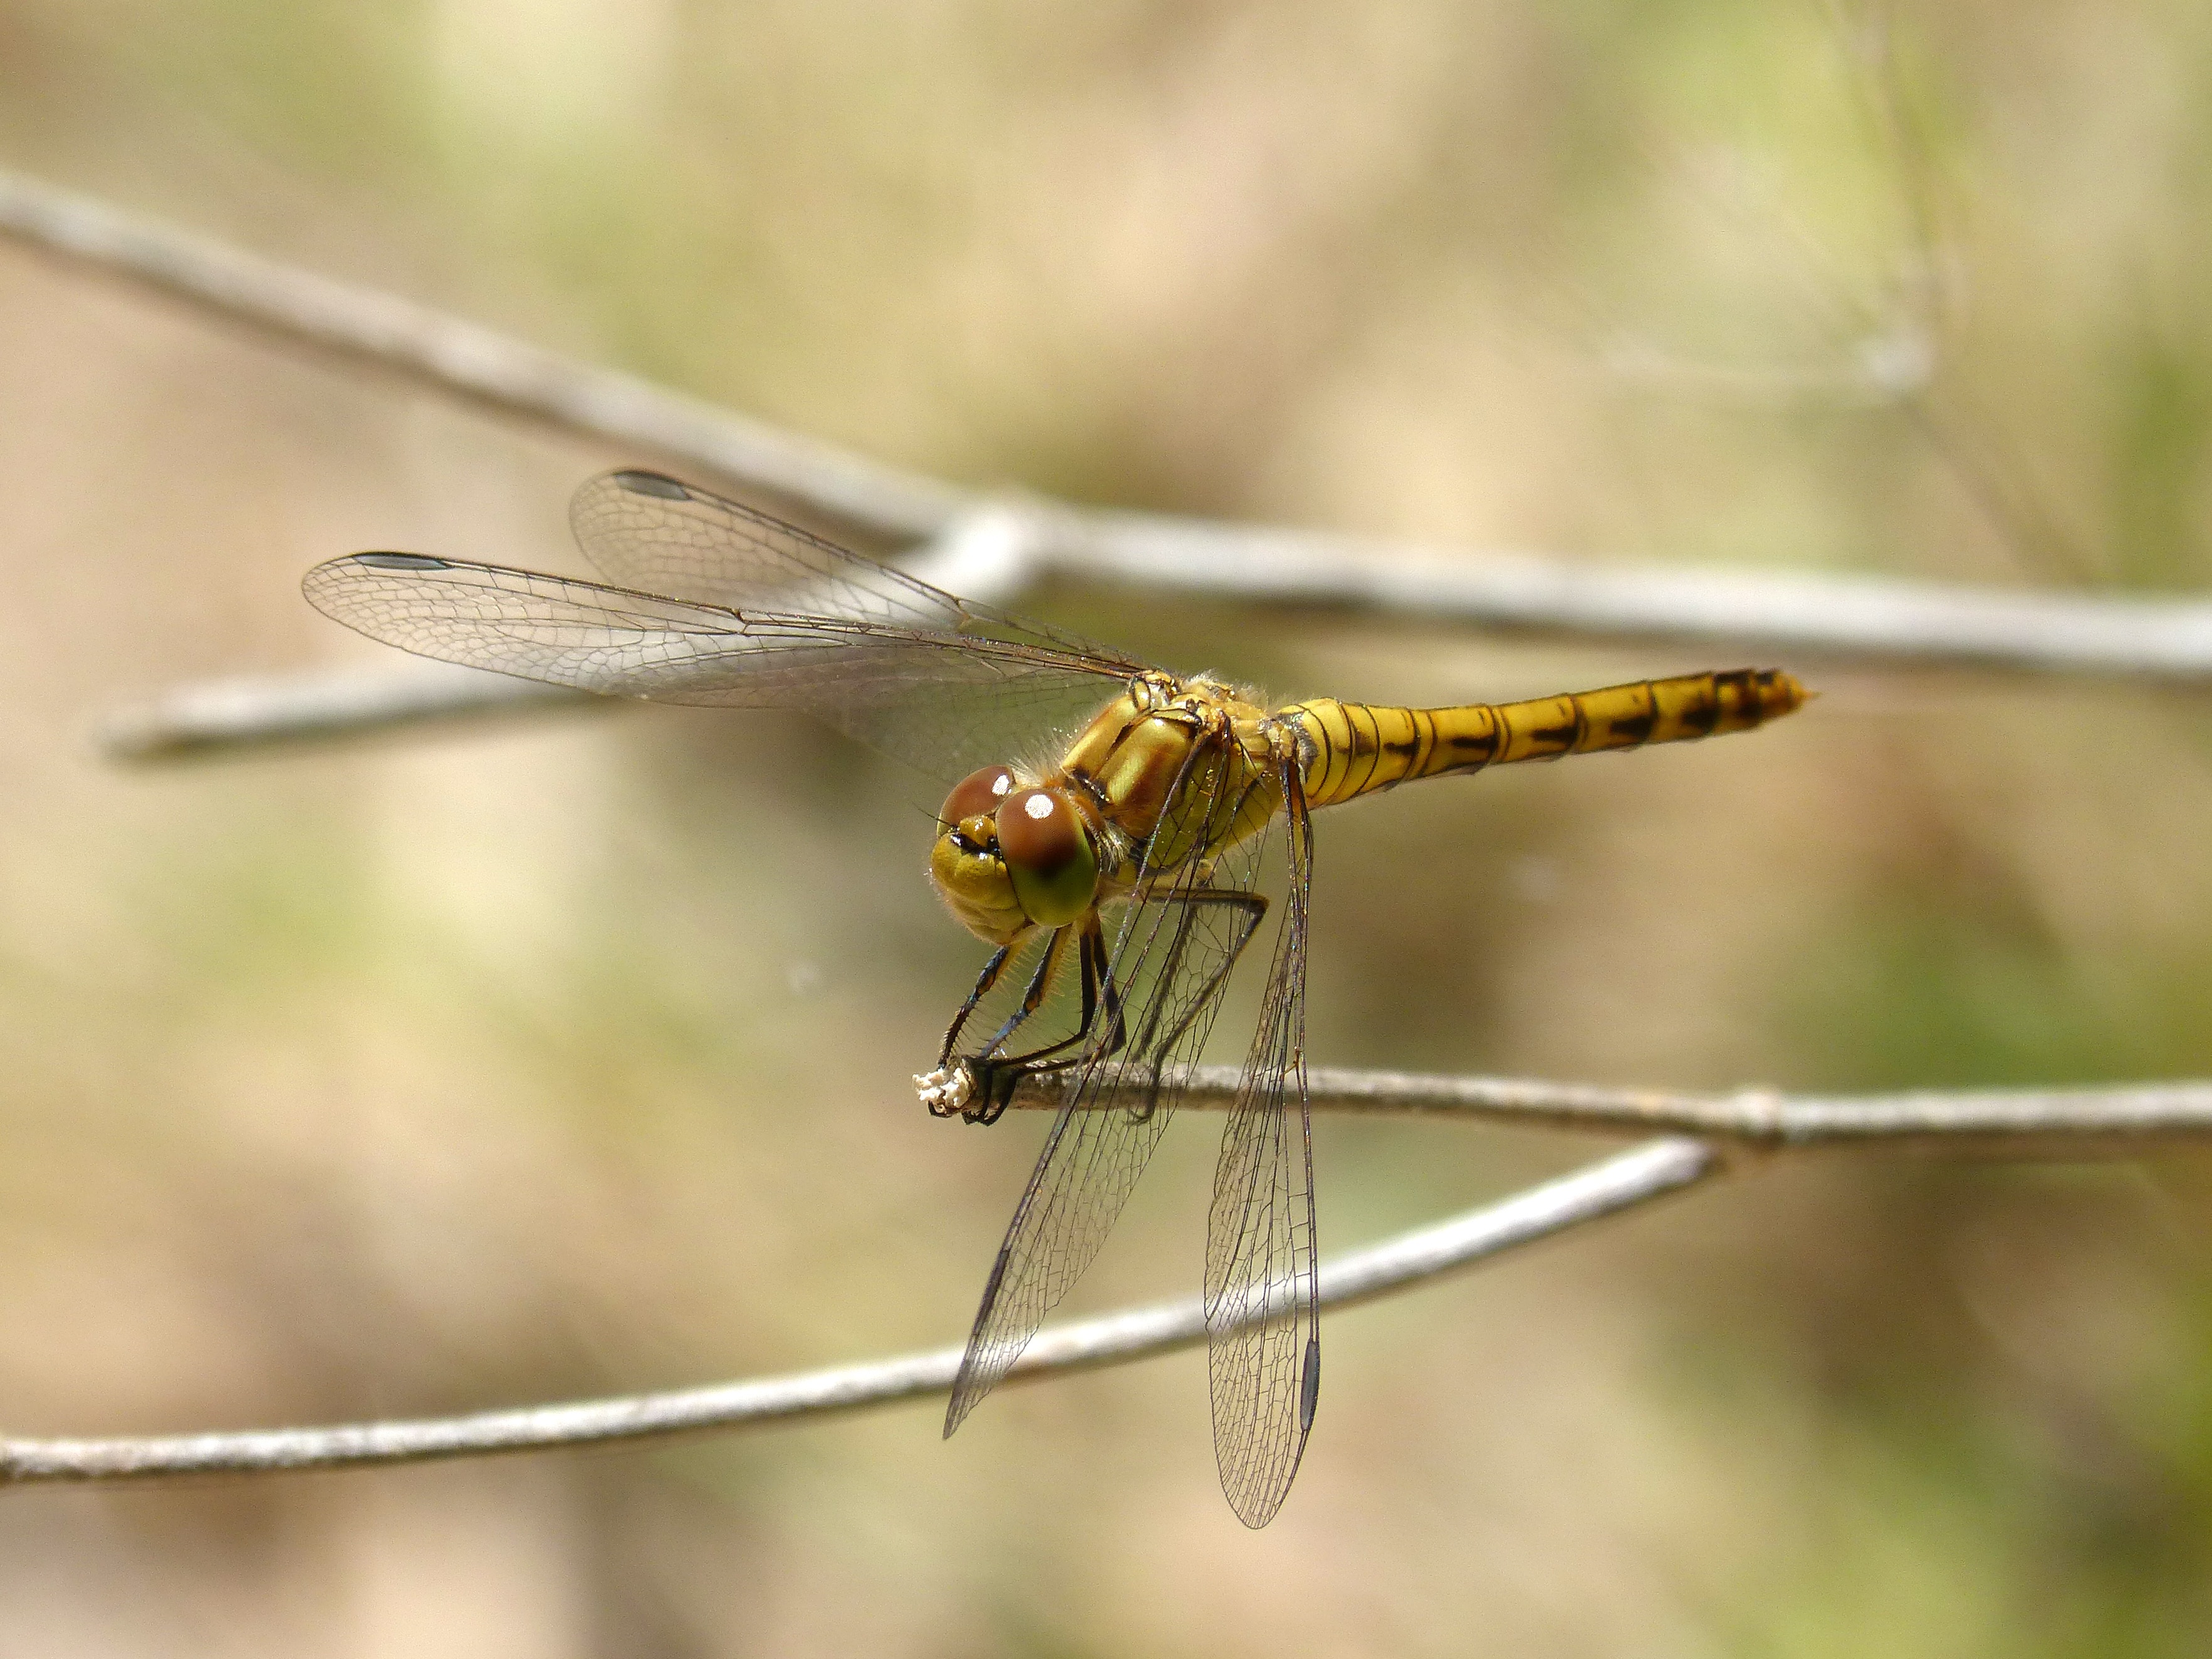
branch, wing, insect, fauna, invertebrate, close up, dragonfly, damselfly, macro photography, arthropod, yellow dragonfly, cordulegaster boltonii, aquatic environment, dragonflies and damseflies, net winged insects